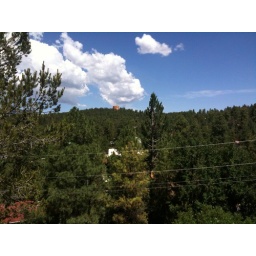
Water tower on top of a small mountain in Ruidoso, NM